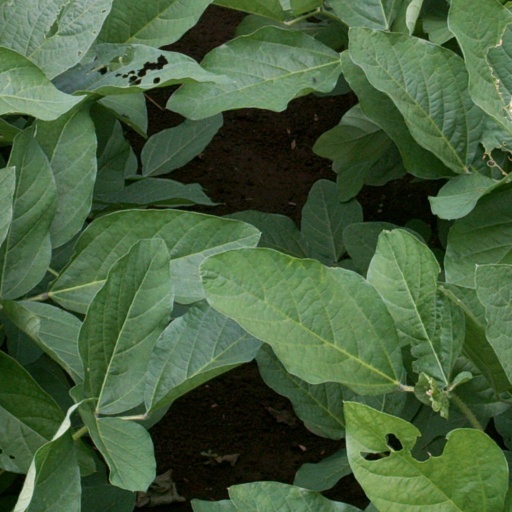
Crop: soybean